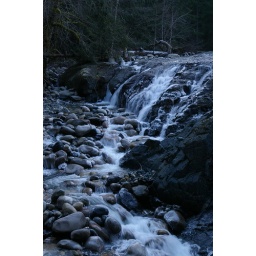
This one worked. The rocks have been smoothed from countless years of water rushing over it.